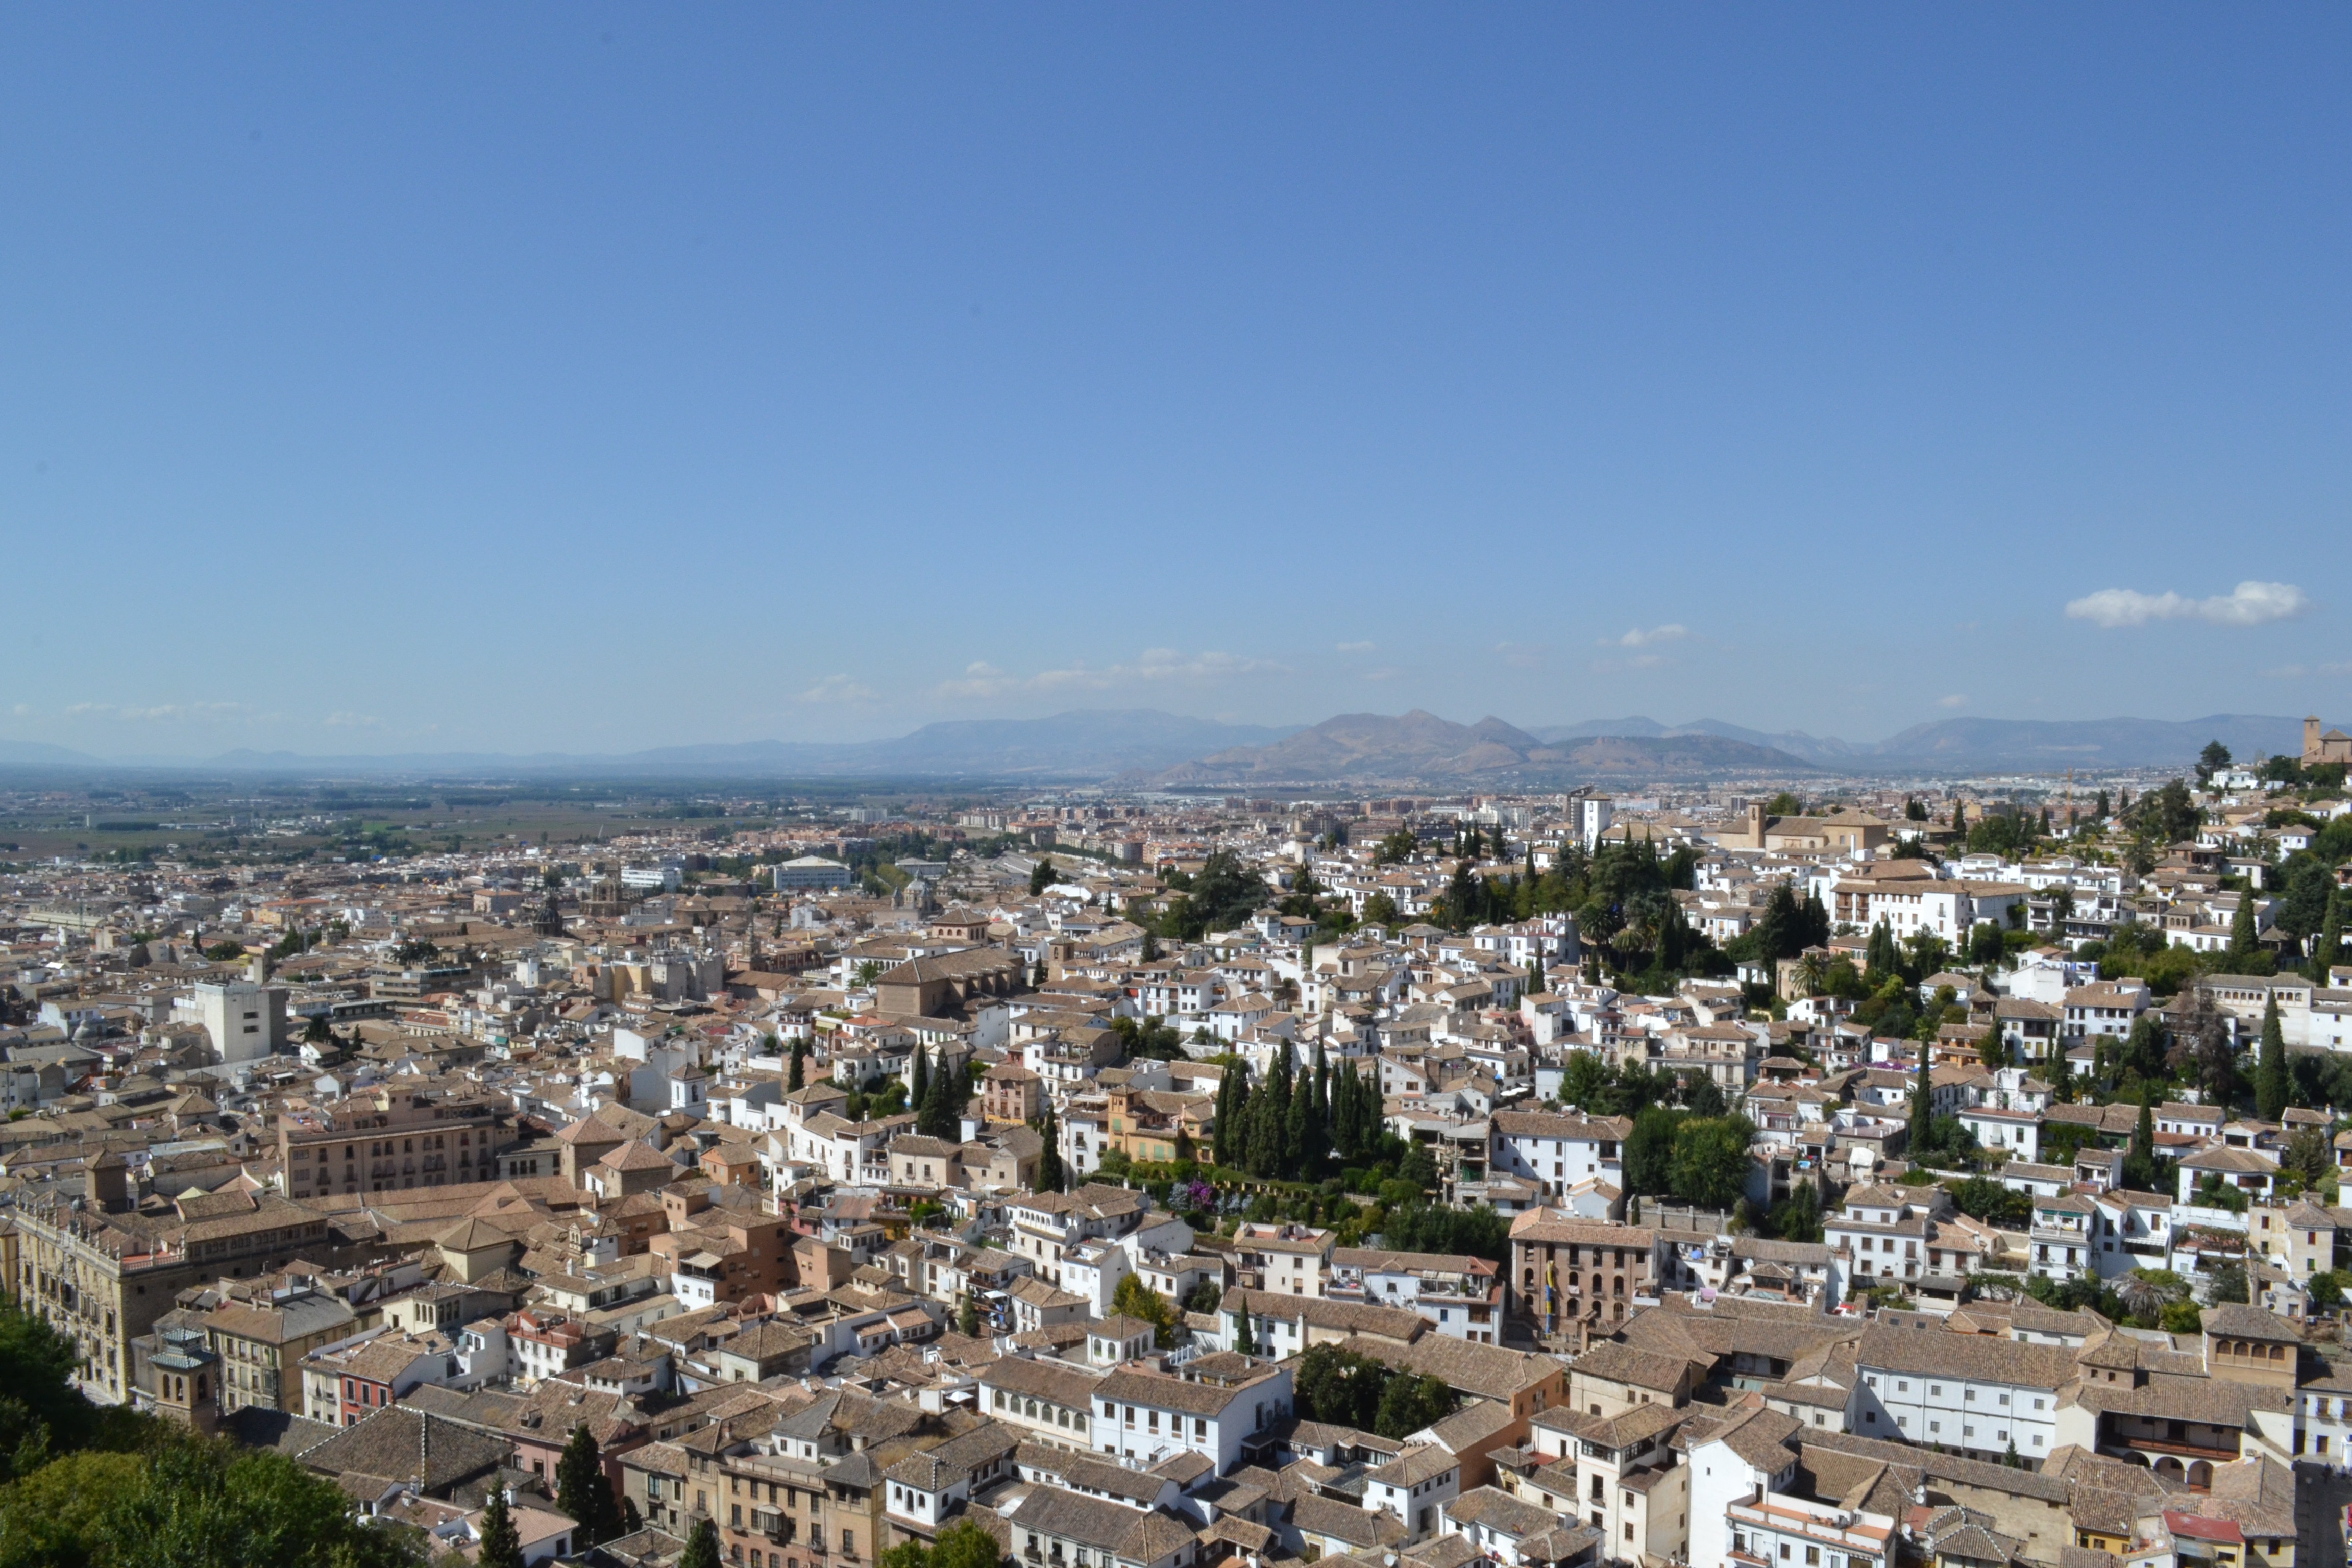
horizon, skyline, photography, town, city, cityscape, panorama, downtown, suburb, spain, granada, neighbourhood, bird's eye view, aerial photography, residential area, geographical feature, human settlement